House of Nassau

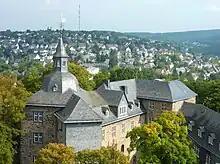
Siegen, Upper Castle

Besides showing the relationships among the family, the tree above then also points out an extraordinary run of bad luck. In the 211 years from the death of William the Silent to the conquest by France, there was only one time that a son directly succeeded his father as Prince of Orange, Stadholder and Captain-General without a minority (William II). When the Oranges were in power, they also tended to settle for the actualities of power, rather than the appearances, which increasingly tended to upset the ruling regents of the towns and cities. On being offered the dukedom of Gelderland by the States of that province, William III let the offer lapse as liable to raise too much opposition in the other provinces.